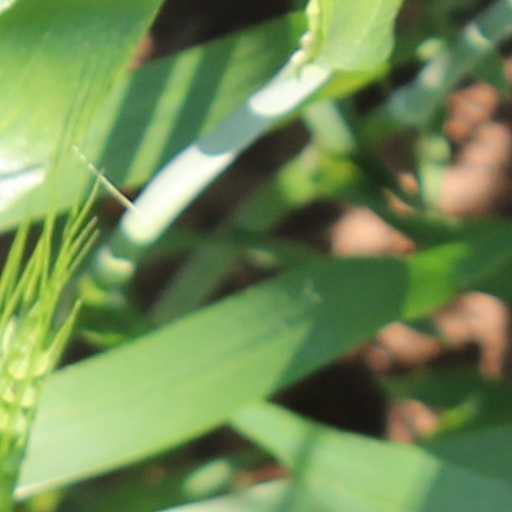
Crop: wheat